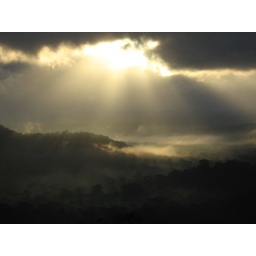
picture from a birding tower early in the morning overlooking the cockscomb basin and mayan mountains